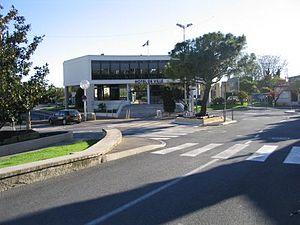
Cet article dresse une liste par ordre de mandat des maires de Castelnau-le-Lez.
Le canton de Castelnau le Lez est une ancienne division administrative française située dans le département de l'Hérault, dans l'arrondissement de Montpellier.
Castelnau-le-Lez est une commune française située dans le département de l'Hérault en région Occitanie, en périphérie de Montpellier.